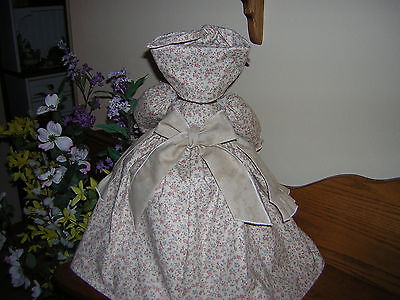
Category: toaster